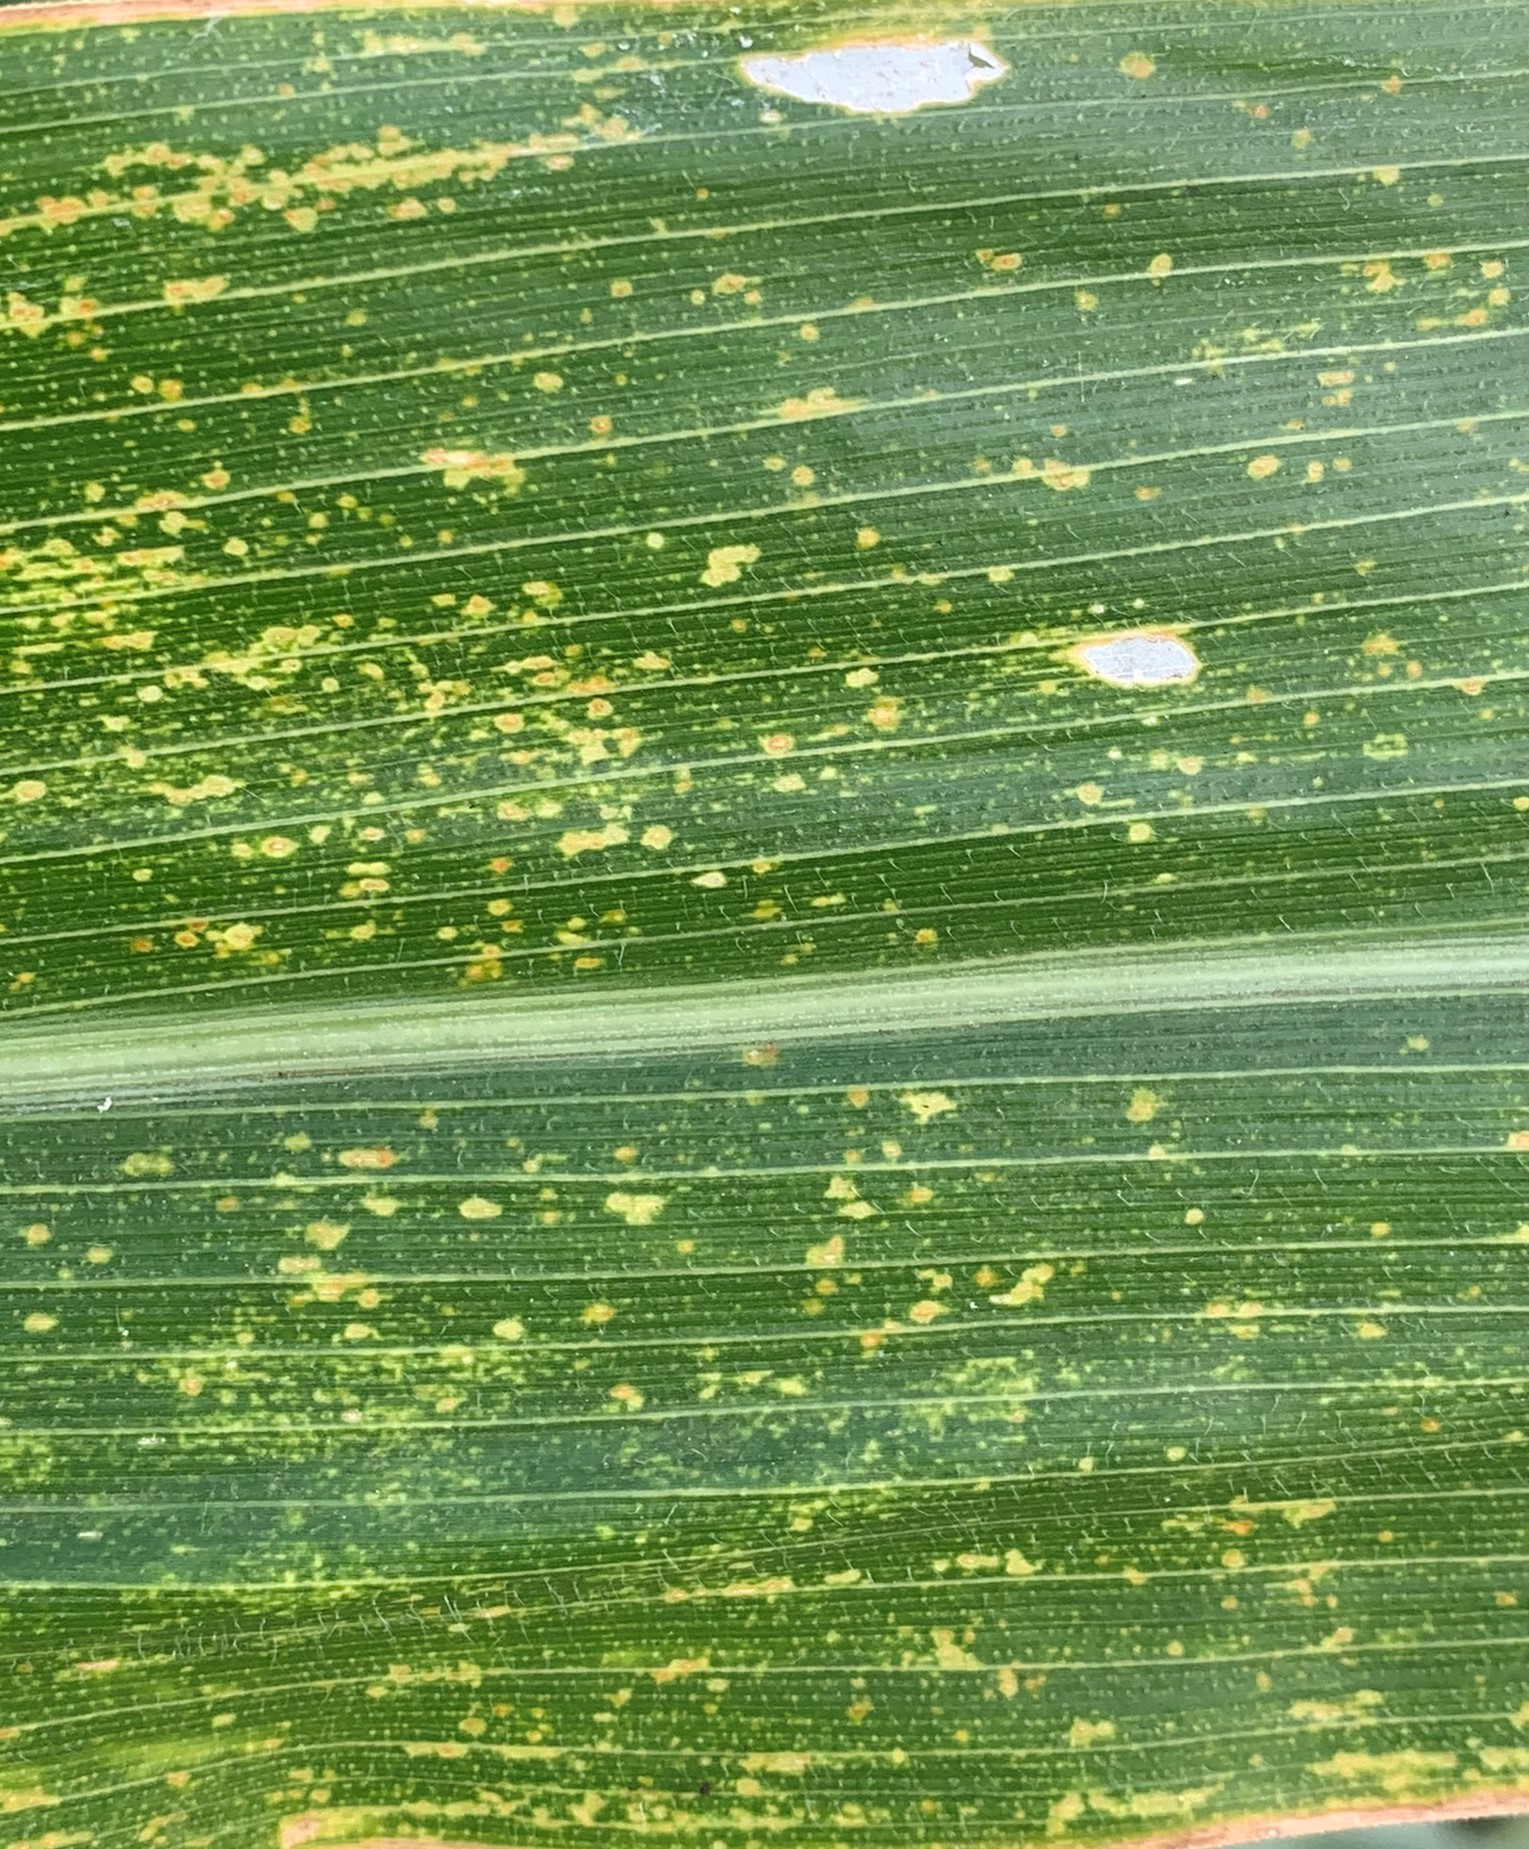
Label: MLN